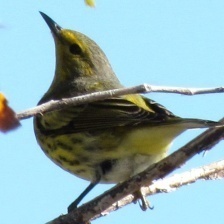
Species: CAPE MAY WARBLER
Scientific name: SETOPHAGA TIGRINA